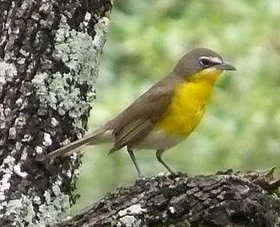
the yellow underbelly of this bird makes it stand out in comparison to its bland, tan body and black, beady eyes.
this bird has a curved gray bill, a white eyebrow, and a yellow throat and breast.
the head and wings are light brown, the top part of the bird's chest, down to the belly, is a bright yellow which then abruptly turns white around the lower belly and on to the underside of the tail feathers.
the small bird has a yellow belly and a gray back
this bird is yellow with grey on its back and has a long, pointy beak.
light tan bird with a white eyebrow, yellow throat and breast, white abdomen and belly and a small short bill.
the grey bird has a bright yellow belly, and a small grey bill.
this bird has wings that are brown and has a yelwo belly
this bird is yellow with brown and has a very short beak.
a beautiful bird having a yellow breast, green crown and wings, and white abdomen.
Species: Yellow Breasted Chat